French ironclad Couronne

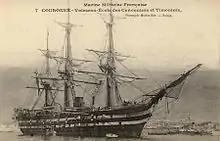
Portrait of "Couronne" as a gunnery training ship.

Ordered on 4 March 1858, "Couronne" was laid down at the Arsenal de Lorient on 14 February 1859, launched on 28 March 1861 and commissioned on 2 February 1862 at a cost of 6,018,885 francs. On 19 June 1864, "Couronne" played an incidental role in the Battle of Cherbourg as she escorted the Confederate commerce raider out of French territorial waters to her fight with . While assigned to the Mediterranean Fleet, the ship made a port visit in August 1865 to Brest where the fleet hosted the British Channel Fleet. A few days later the French fleet made a reciprocal visit to Portsmouth where it was hosted by the Channel Fleet. On 1 March 1867, "Couronne" was driven ashore in the Îles d'Hyères, Var in a storm. Several people died.